Fractional part

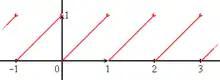
Graph of the fractional part of real numbers

The fractional part or decimal part of a non‐negative real number formula_1 is the excess beyond that number's integer part. The latter is defined as the largest integer not greater than , called "floor" of or formula_2. Then, the fractional part can be formulated as a difference: